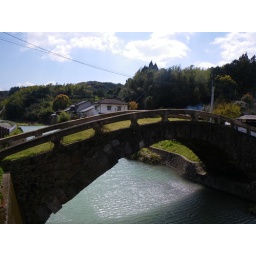
There was a sign in japanese explaining how historic this bridge was.